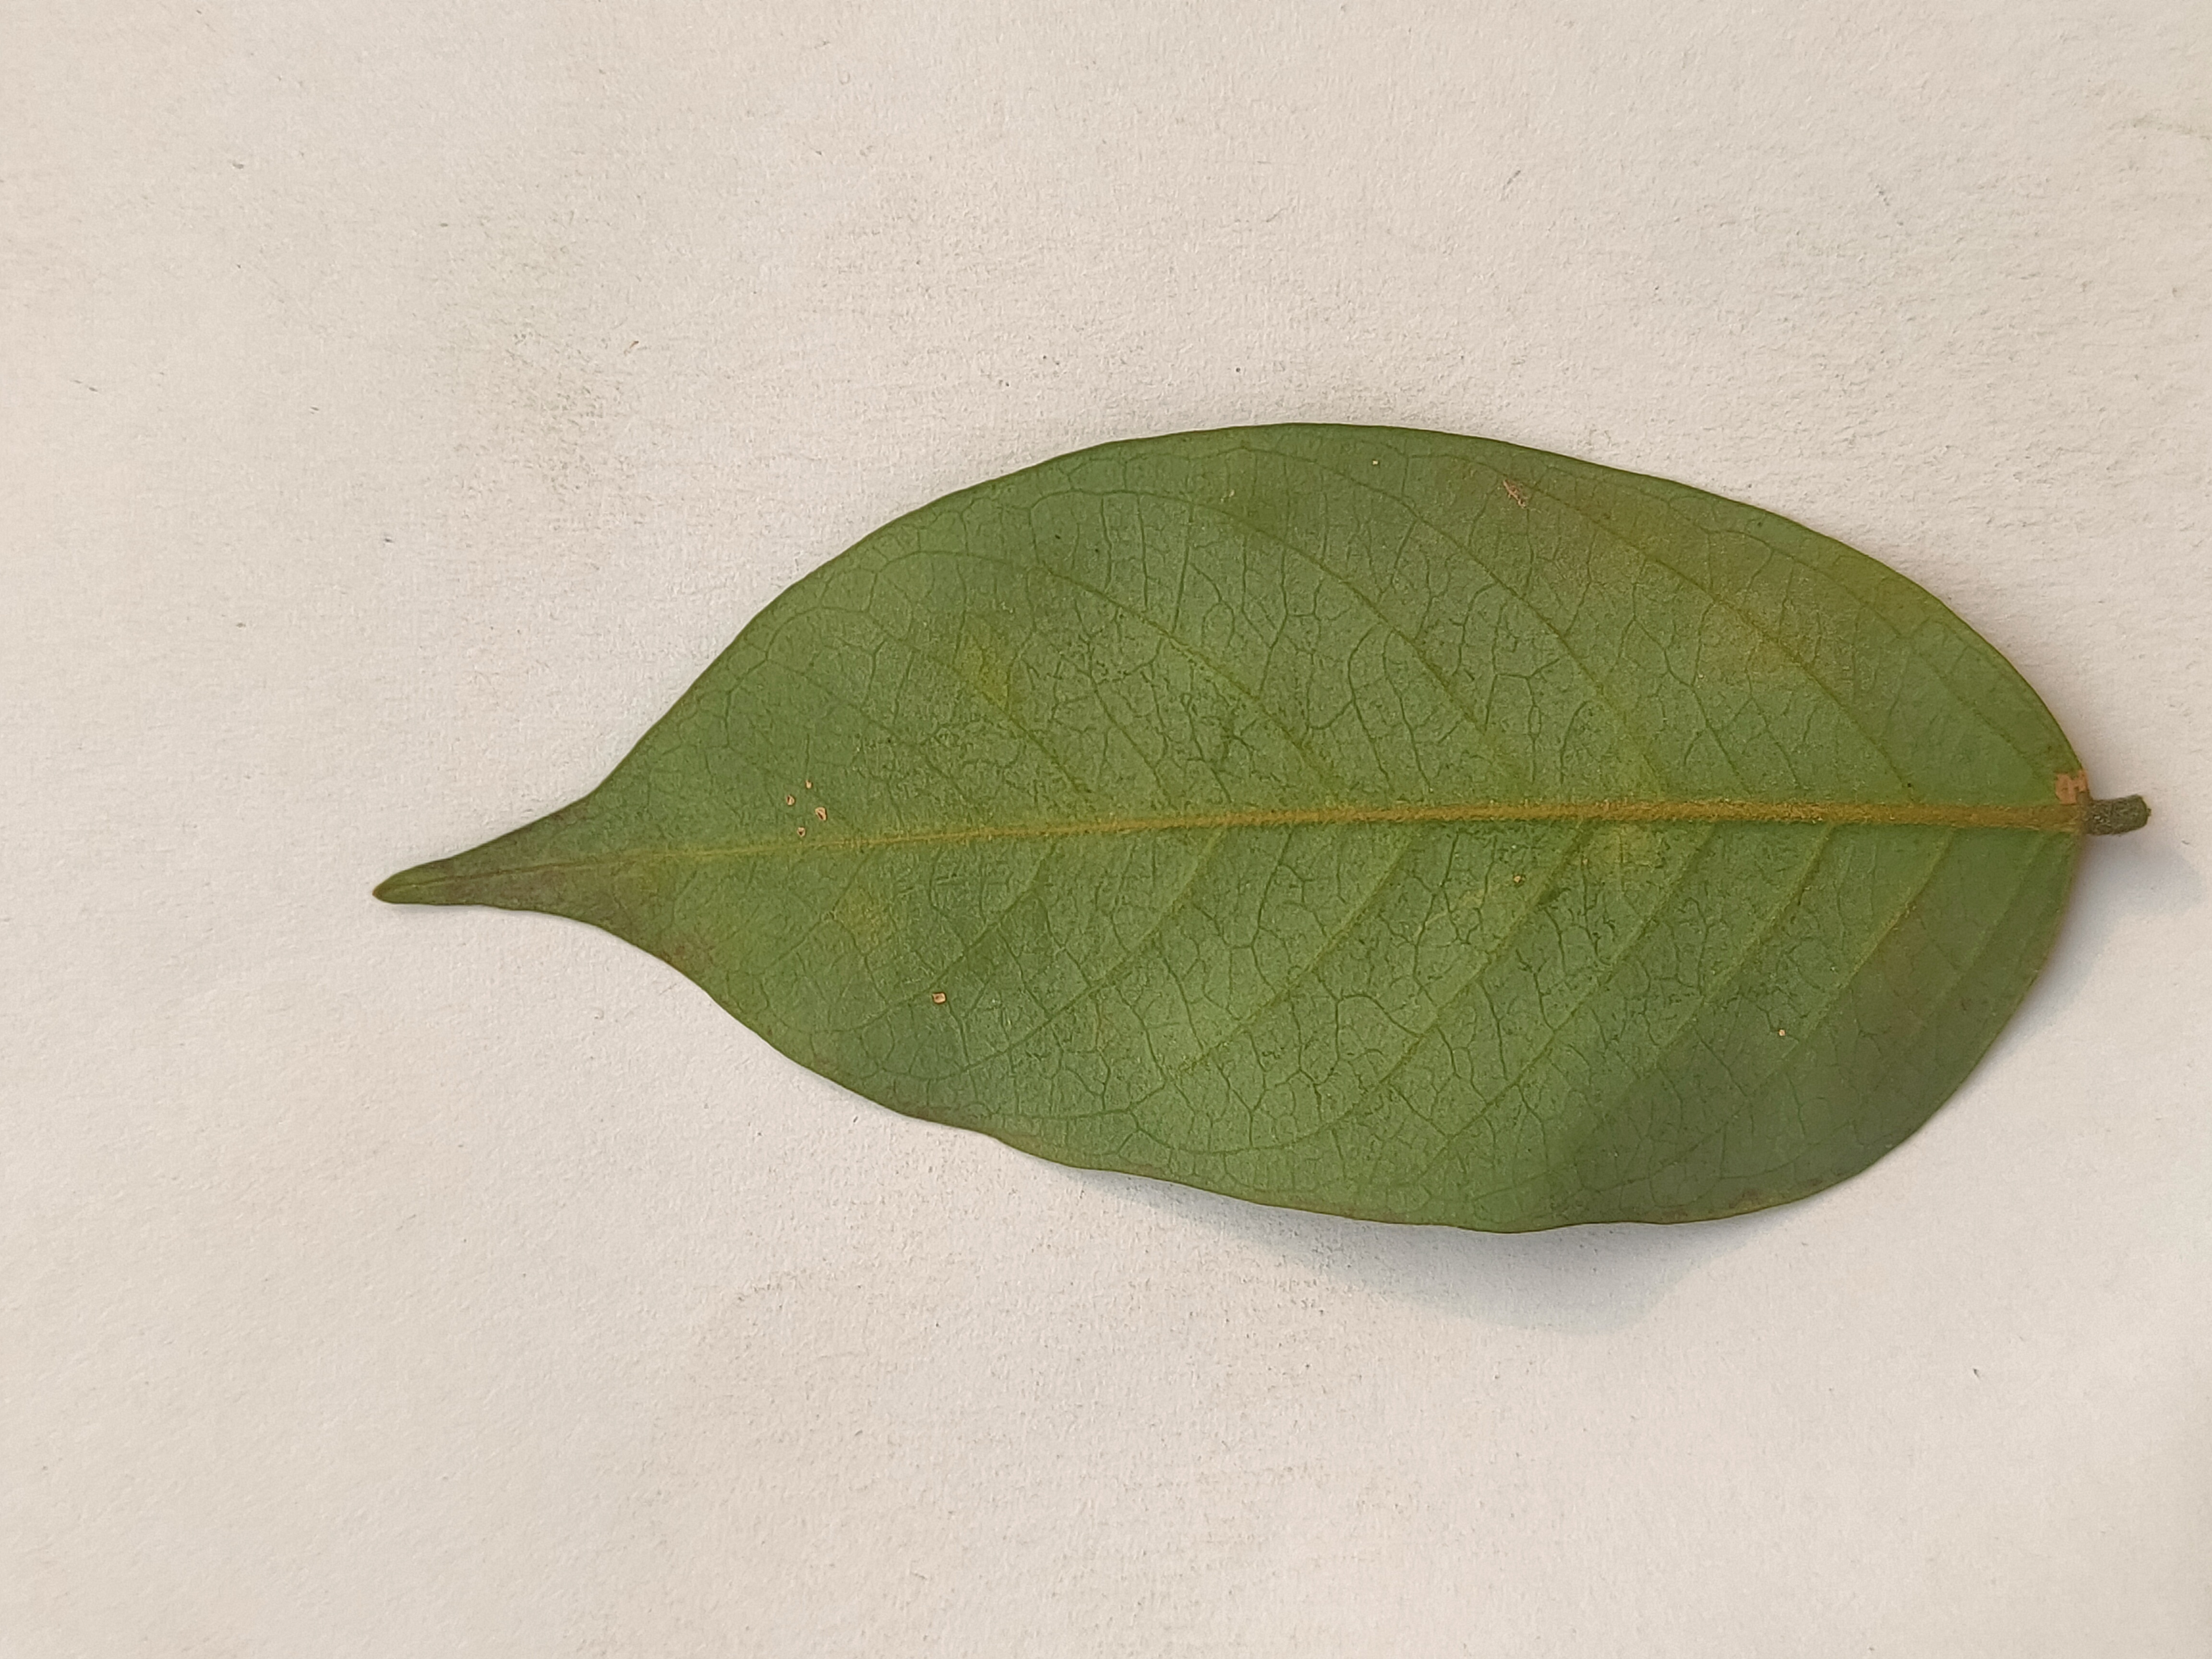
Leaf variety: Star Fruit